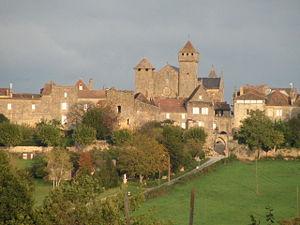
Beaumont-du-Périgord est une ancienne commune du sud-ouest de la France, située dans le département de la Dordogne en région Nouvelle-Aquitaine, devenue le 1ᵉʳ janvier 2016 une commune déléguée au sein de la commune nouvelle de Beaumontois en Périgord.